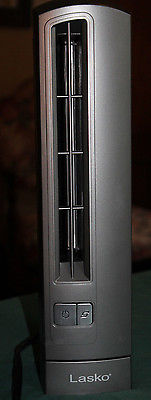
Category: fan